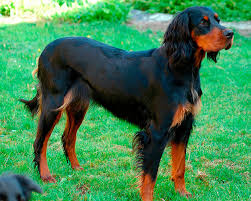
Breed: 228-n000085-Gordon_setter